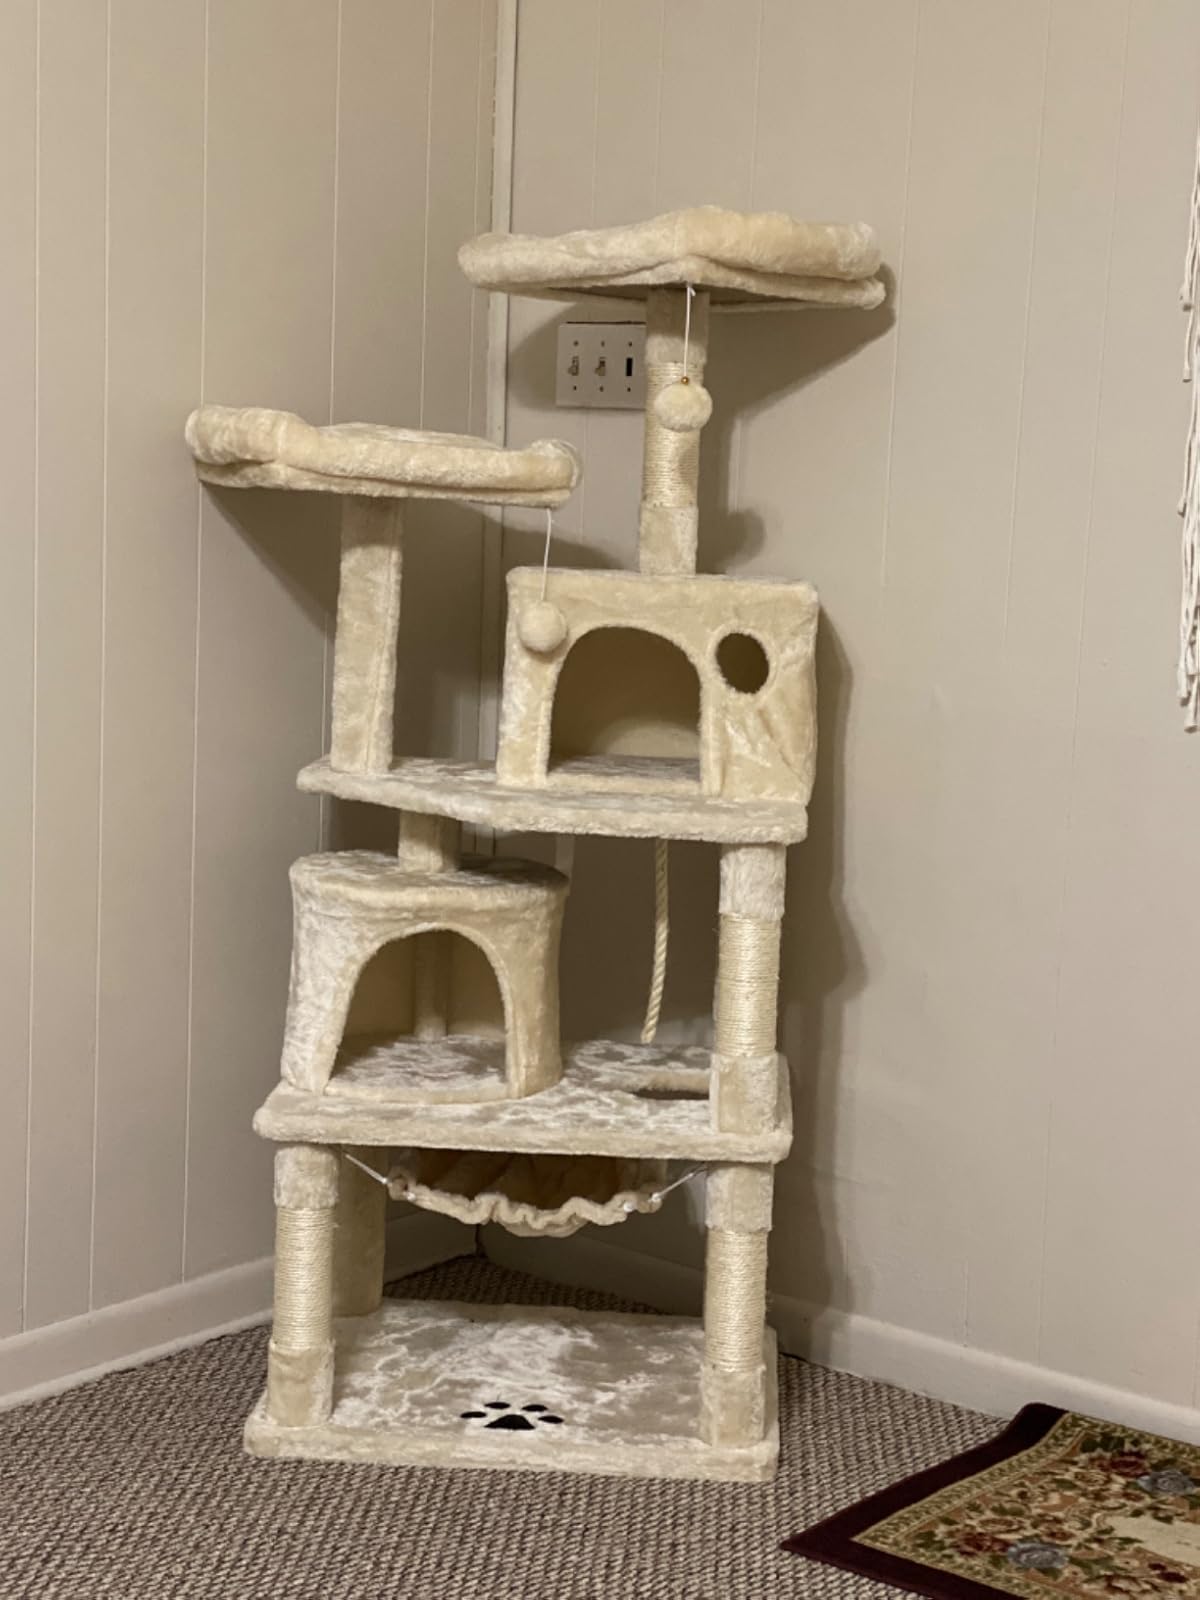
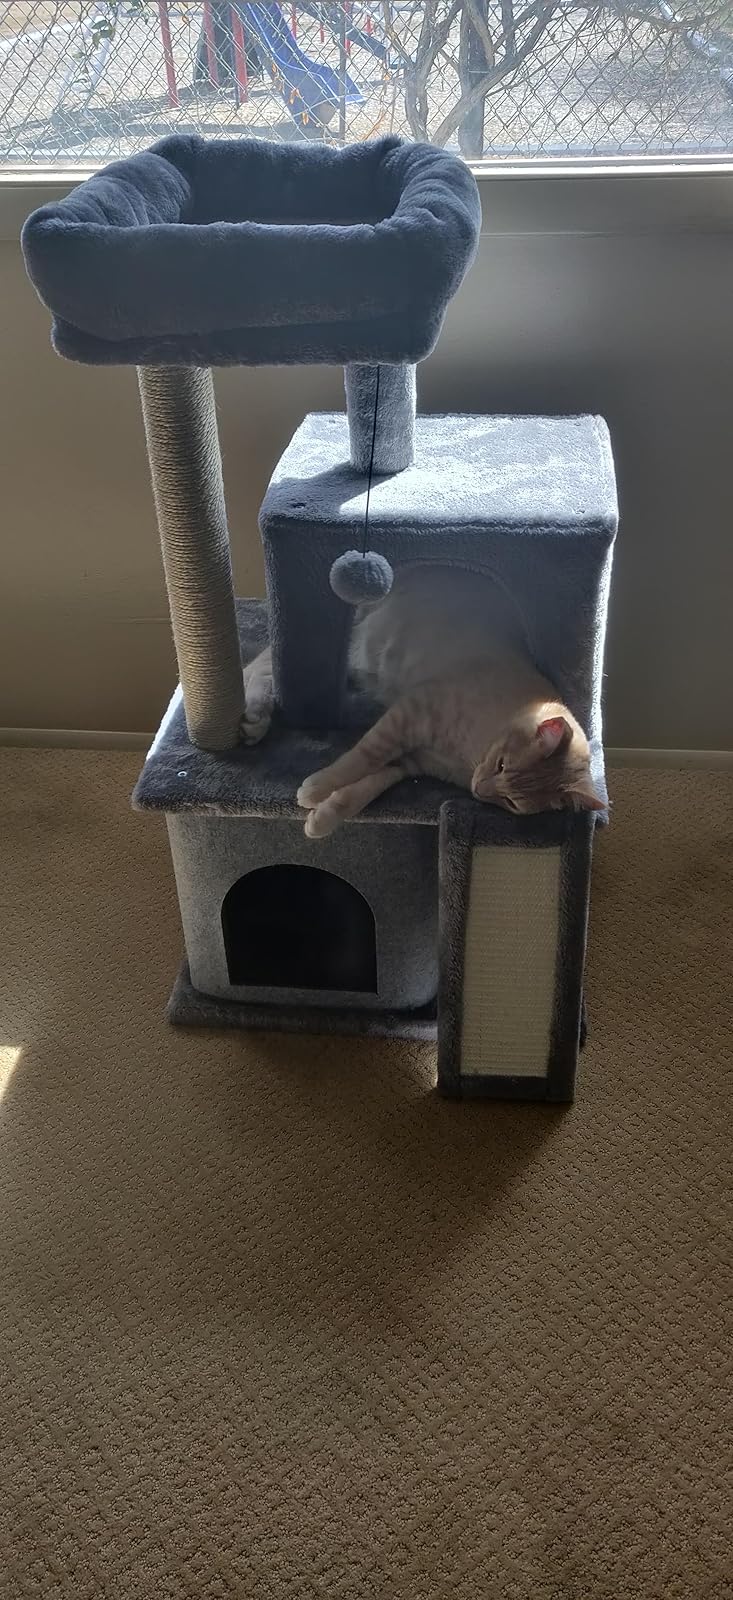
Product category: items_cat tree
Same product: no